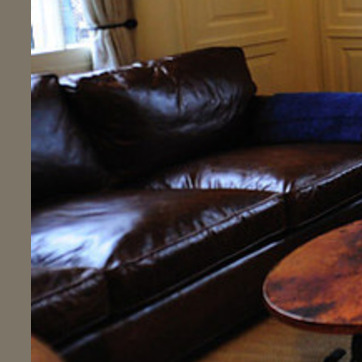
Material: leather